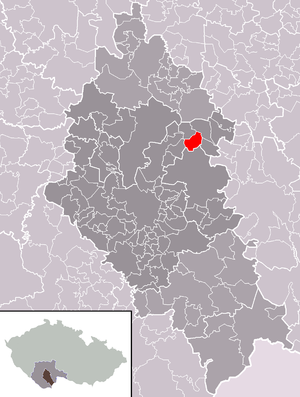
Ševětín est un bourg du district de České Budějovice, dans la région de Bohême-du-Sud, en République tchèque. Sa population s'élevait à 1 423 habitants en 2020.